Albertacce

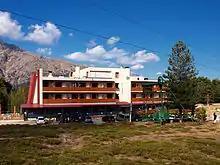
Ski station at Vergio

The ski resort of Castellu di Vergio is located about 1.5 km from the col de Vergio (1478 m) and is open year-round.